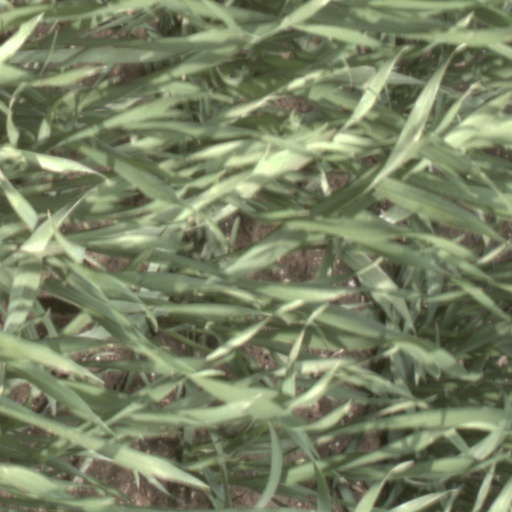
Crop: wheat